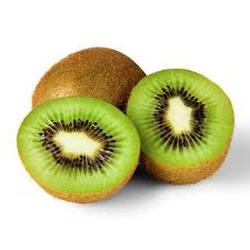
Label: Kiwi